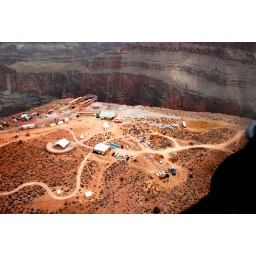
traveler : grand canyon sky walk from above